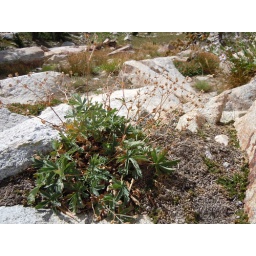
Potentilla diversifolia is common in forest opens in rocky dry sites in the mountains (e.g., often in the subalpine but also lower).